Tuukka Kotti

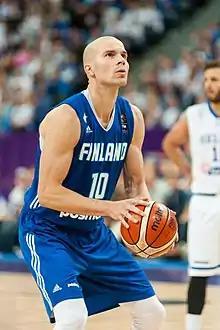
Kotti during EuroBasket 2017

Tuukka Kotti (born 18 March 1981) is a Finnish professional basketball player for the Tapiolan Honka.